Fortification

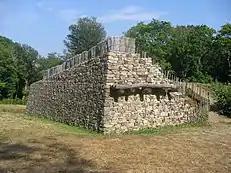
Reconstructed walls of Bibracte, a Gaulish "oppidum", showing the construction technique known as "murus gallicus". "Oppida" were large fortified settlements used during the Iron Age.

Defensive fences for protecting humans and domestic animals against predators was used long before the appearance of writing and began "perhaps with primitive man blocking the entrances of his caves for security from large carnivores".